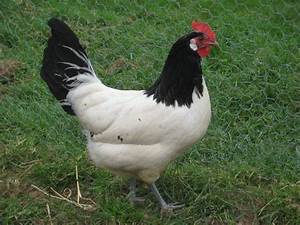
Label: chicken